Åndalsnes Station

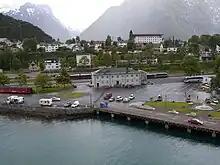
The station area

Åndalsnes Station is located in downtown Åndalsnes at above mean sea level and is from Oslo Central Station. The station building is owned by Rom Eiendom, a subsidiary of NSB, while the infrastructure is owned by the Norwegian National Rail Administration. Åndalsnes Station has a staffed ticket booth and has a waiting room, lockers, a kiosk, a bicycle rack and parking for 15 cars. It is located next to the cruise ship terminal. The part of the station building not used for train operations is rented out to businesses. At the station is a train chapel, a retired B3 carriage which has been converted to a chapel. It has kept the original seating of the train, but there is incorporated an altar. It is run as a cooperation between the Church of Norway, the Salvation Army and the Pentecostal Church.